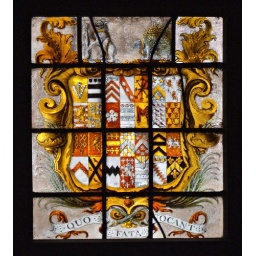
Armorial stained glass in the west window of the north aisle.